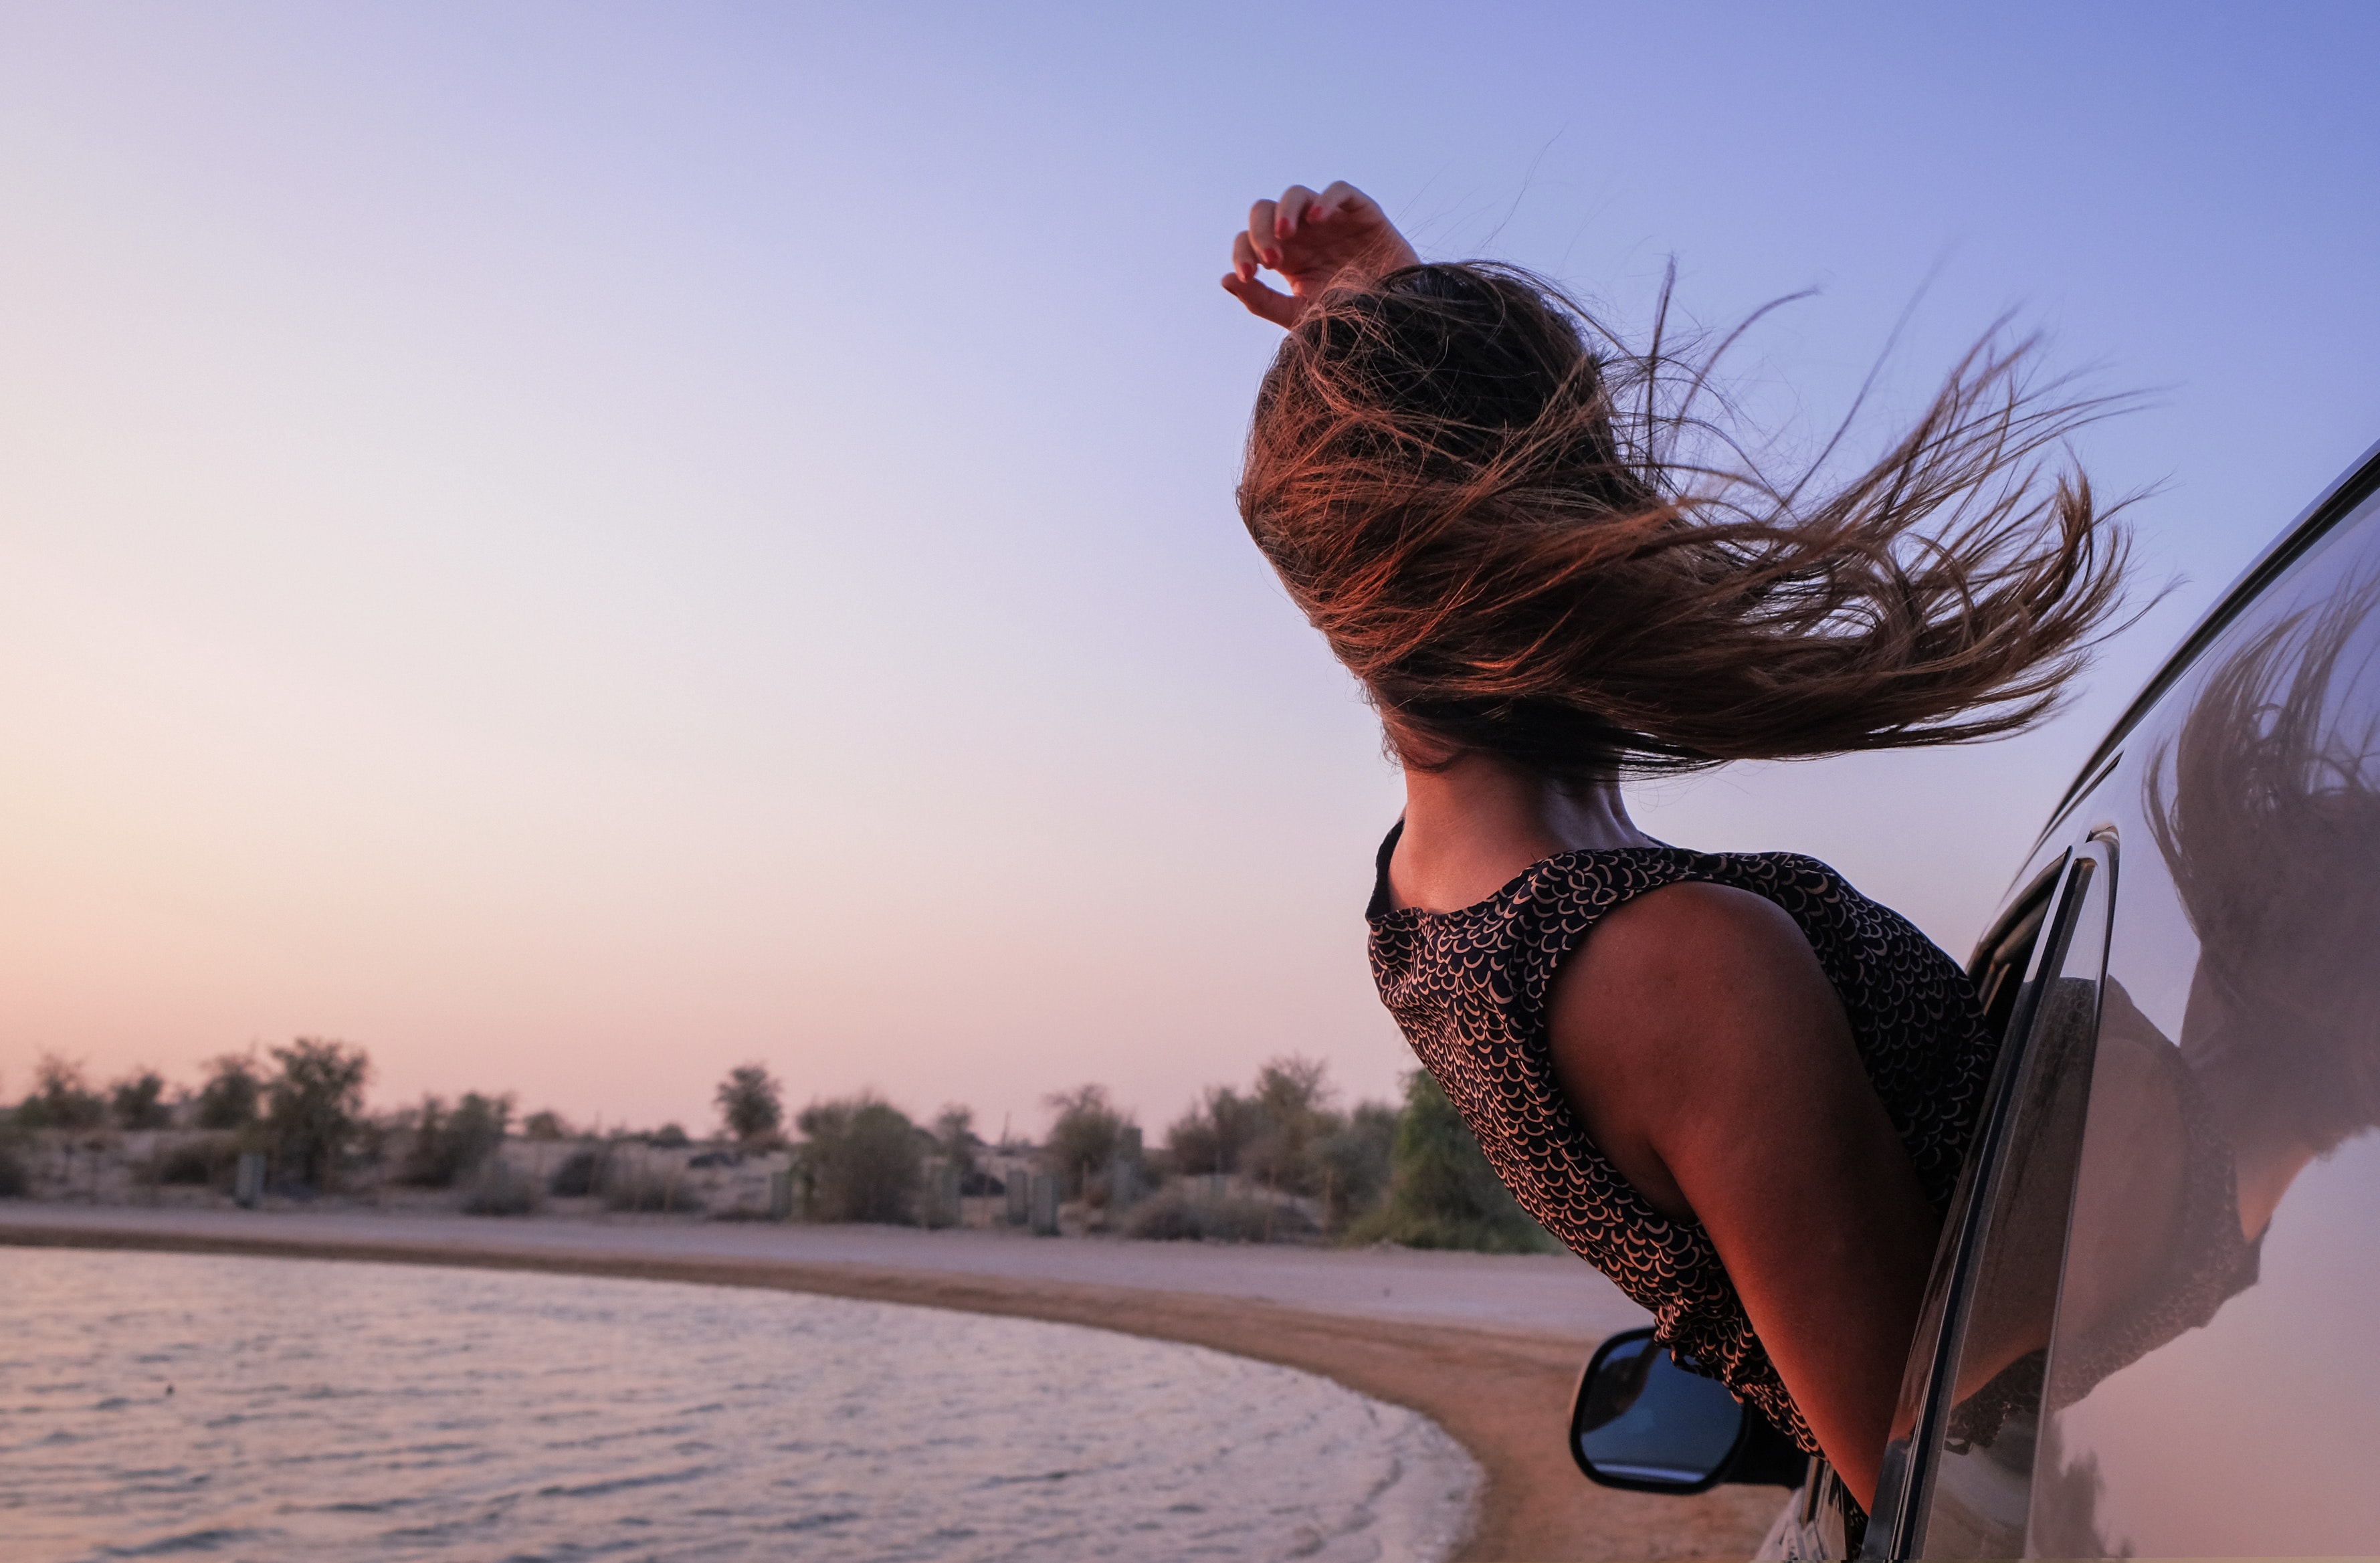
hair, beauty, hairstyle, sky, water, shoulder, long hair, photography, joint, summer, tree, dress, photo shoot, wing, feather, vacation, happy, model, black hair, flash photography